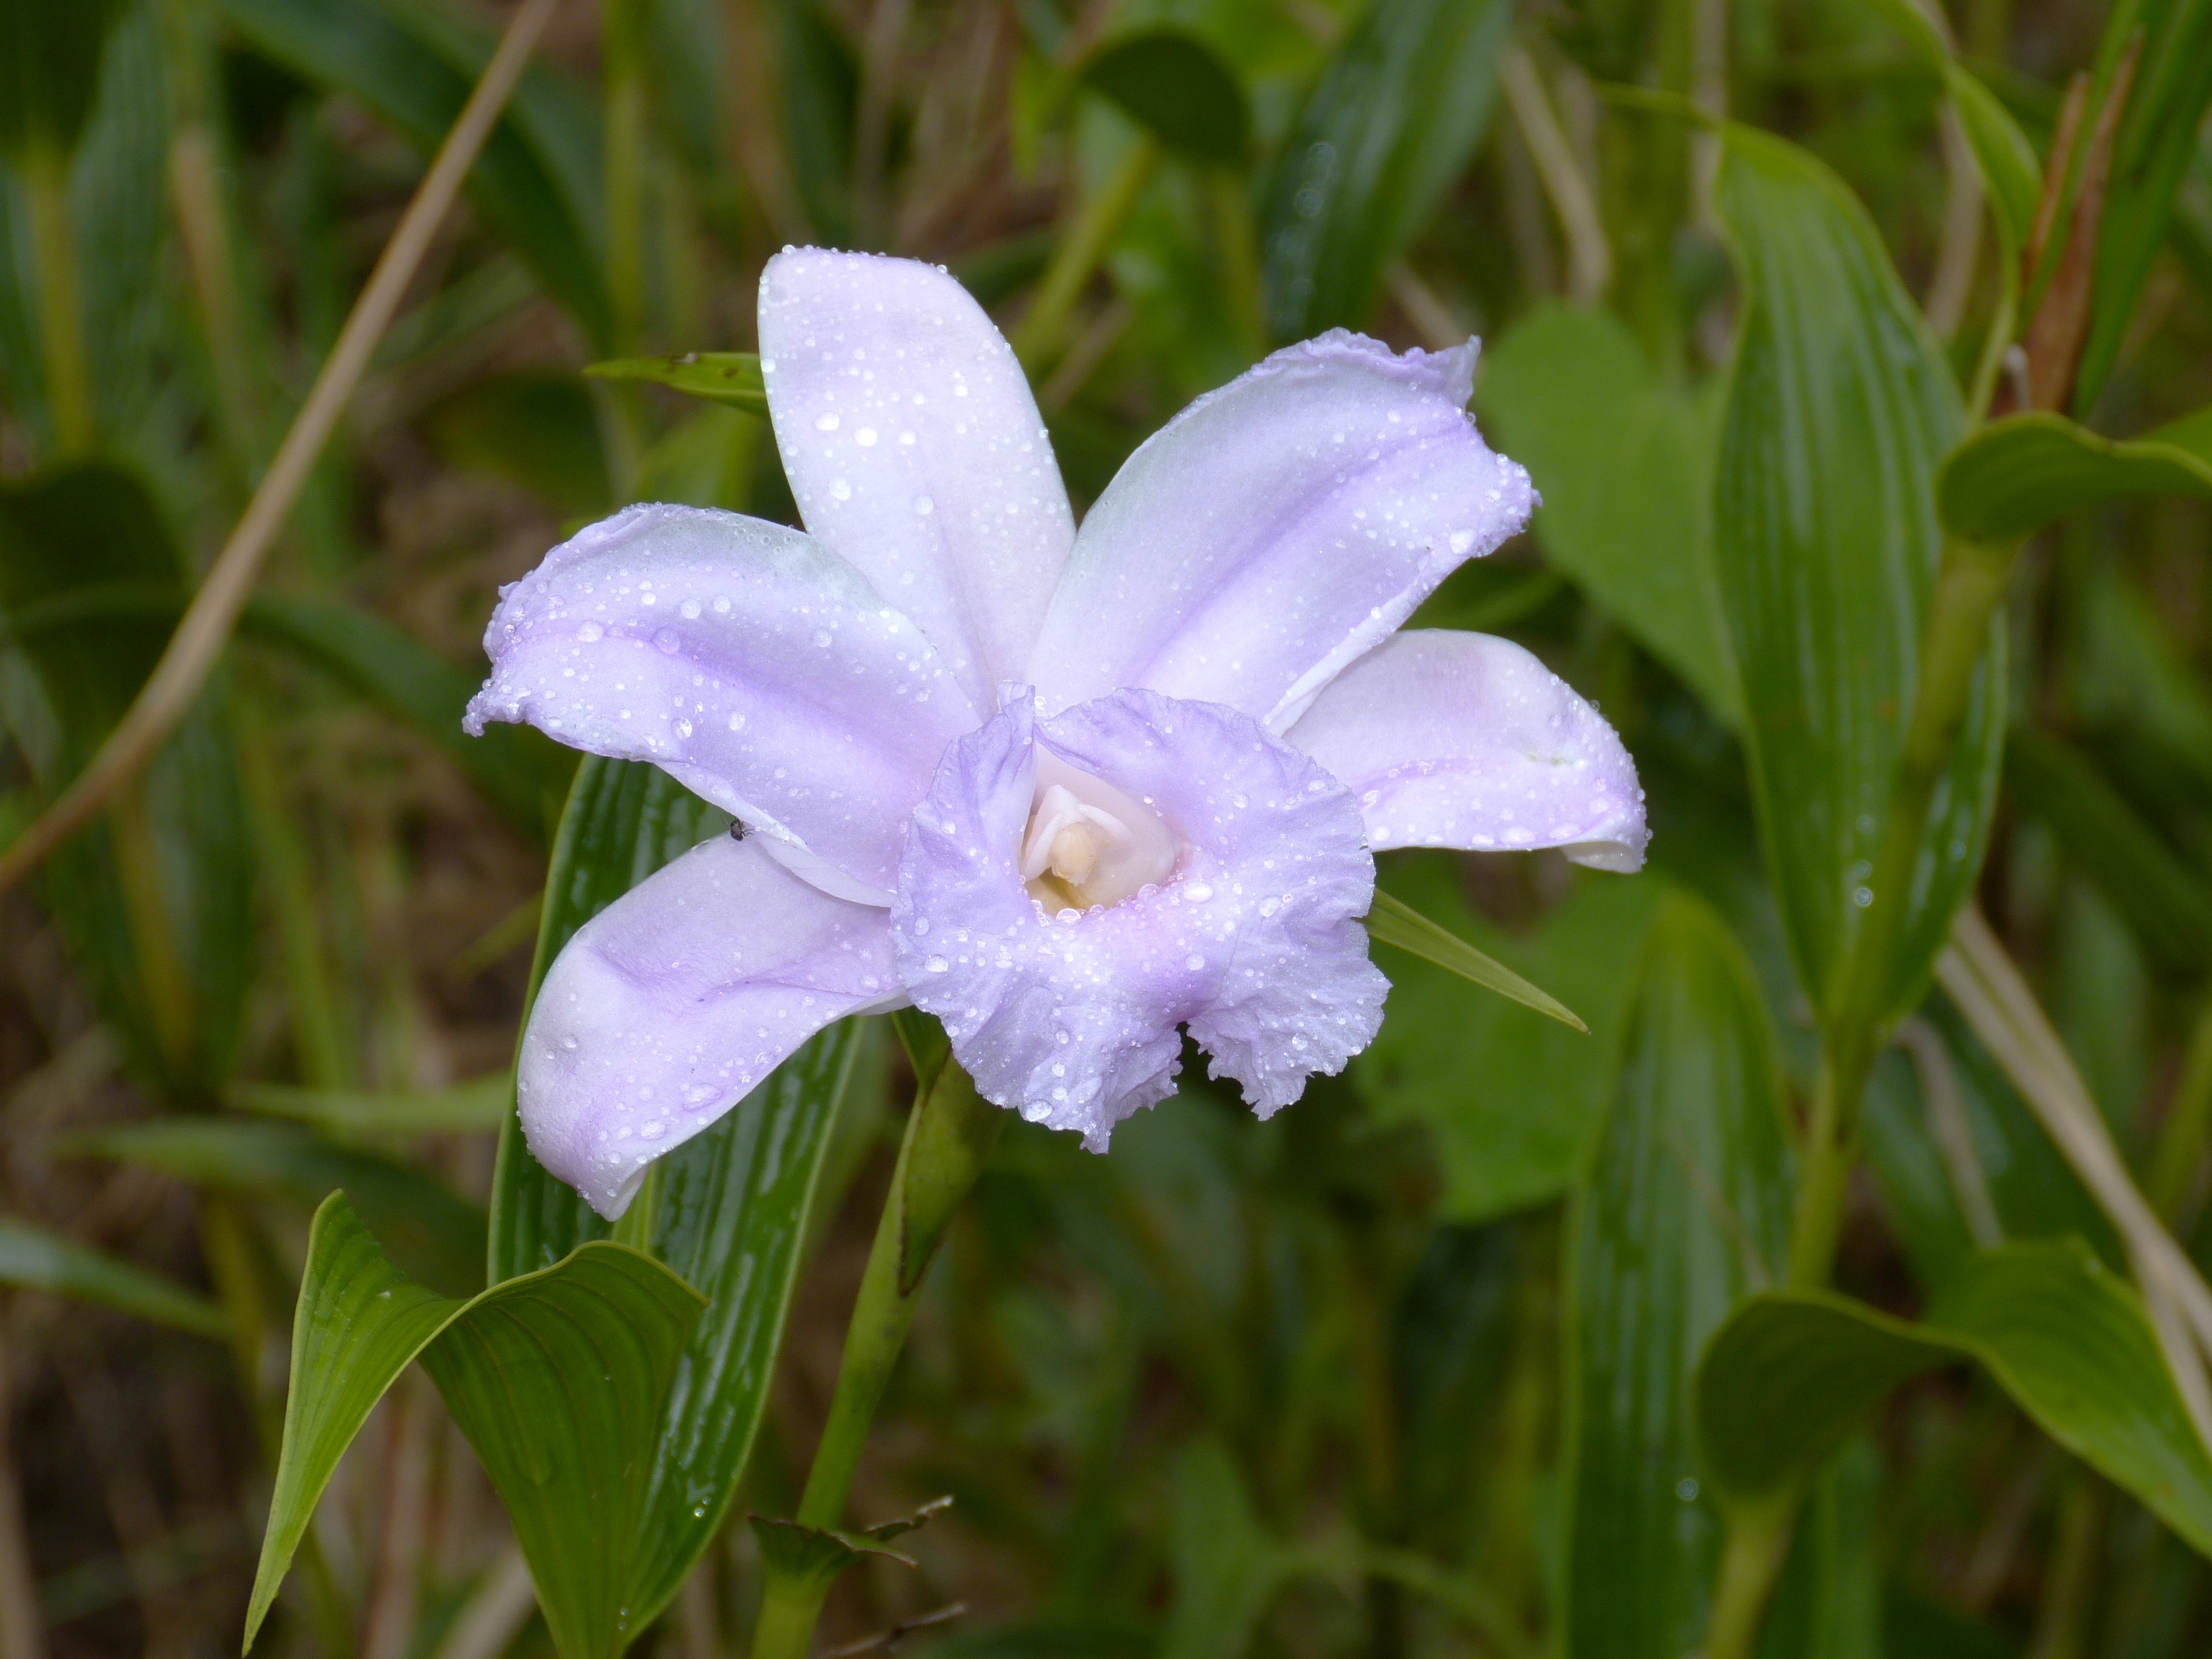
nature, blossom, plant, white, rain, flower, bloom, green, jungle, tropical, botany, flora, orchid, wildflower, rainforest, tropics, macro photography, costa rica, flowering plant, central america, wild orchid, white violet, land plant, dayflower family